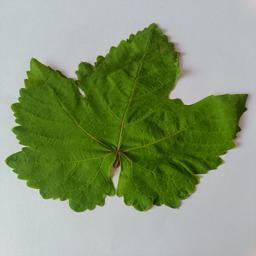
Label: Healthy Leaves